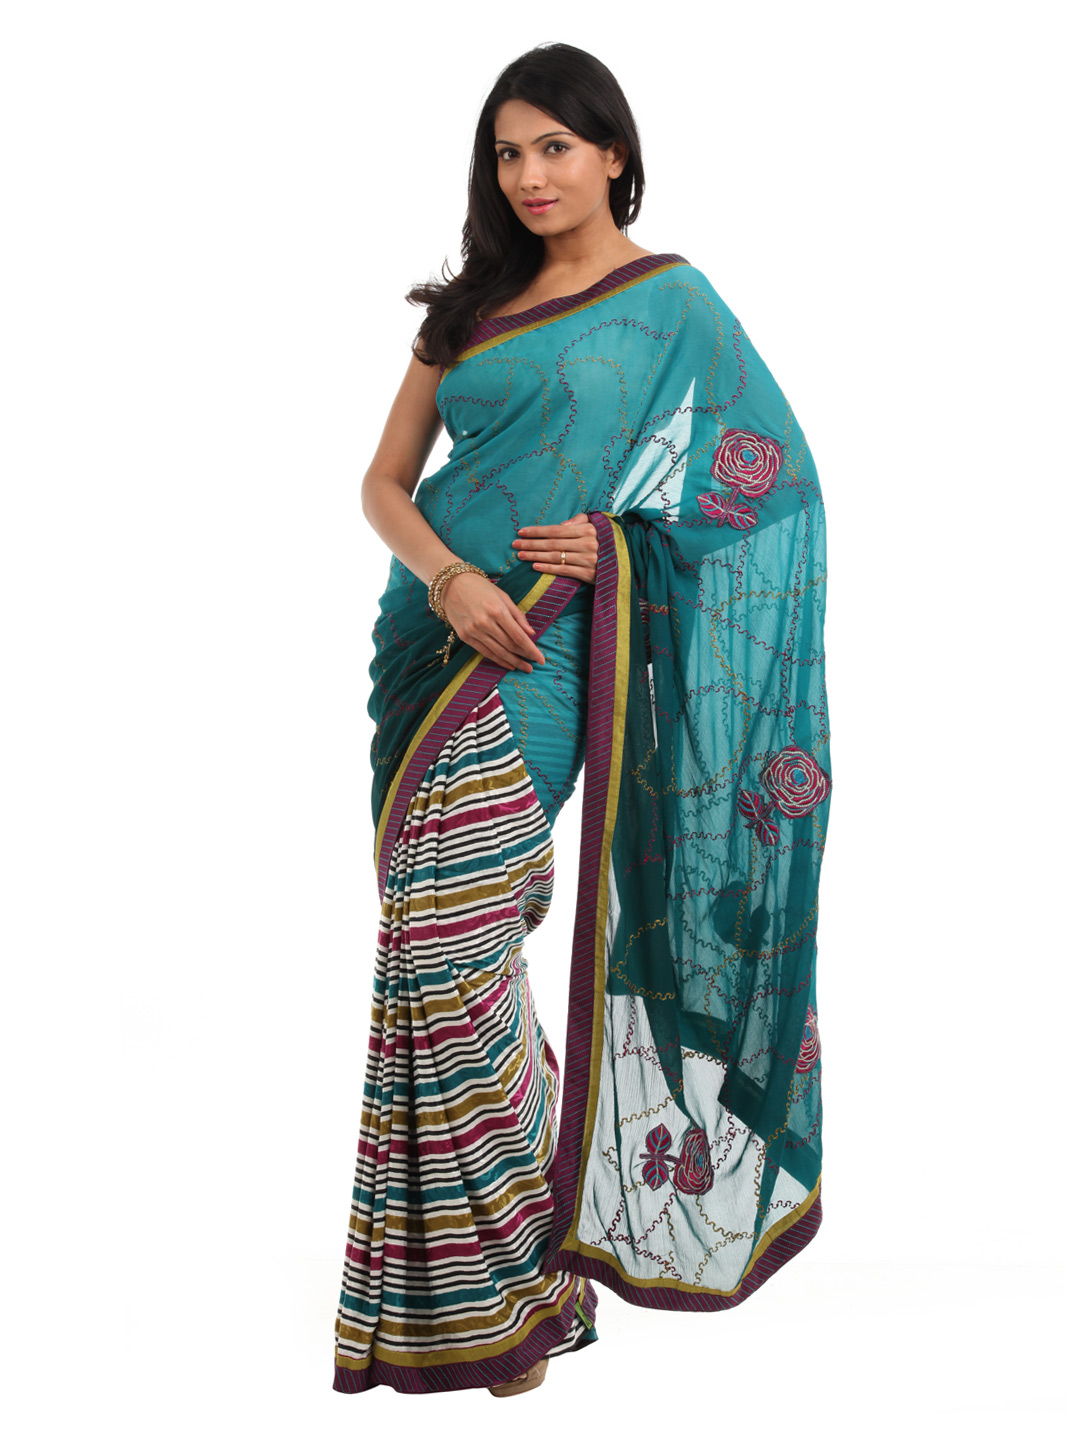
FNF Green Sari
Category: Apparel / Saree / Sarees
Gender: Women
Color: Green
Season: Fall 2012
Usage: Ethnic